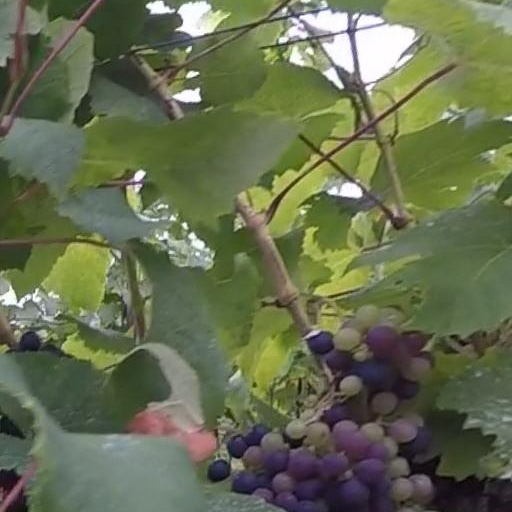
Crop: grape